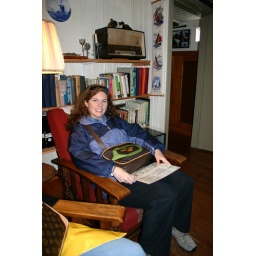
Amanda in a house boat museum.